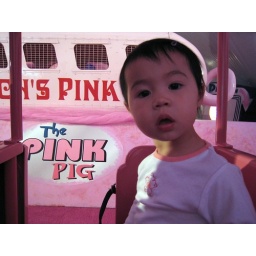
Pink Pig, AtlantaSitting in the pink pig, with the original pink pig in the background